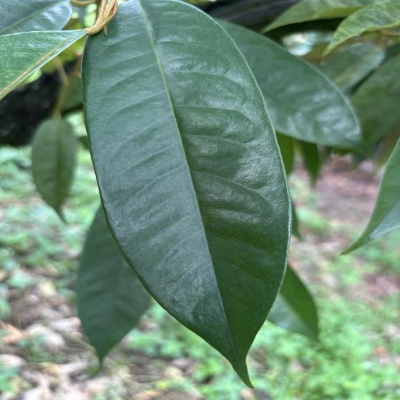
Label: Leaf_Healthy